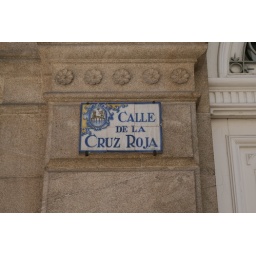
A typical street sign in old town Ourense, made of ceramic tiles - much like the azulejos of Portugal!